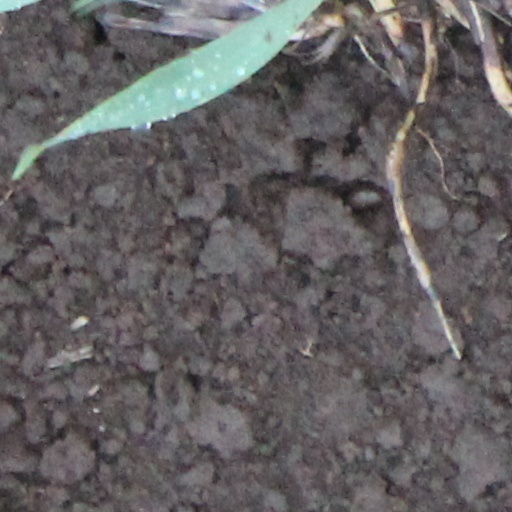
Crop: wheat